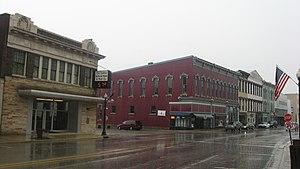
Attica est une municipalité américaine située dans le comté de Fountain en Indiana. Lors du recensement de 2010, sa population est de 3 245 habitants.